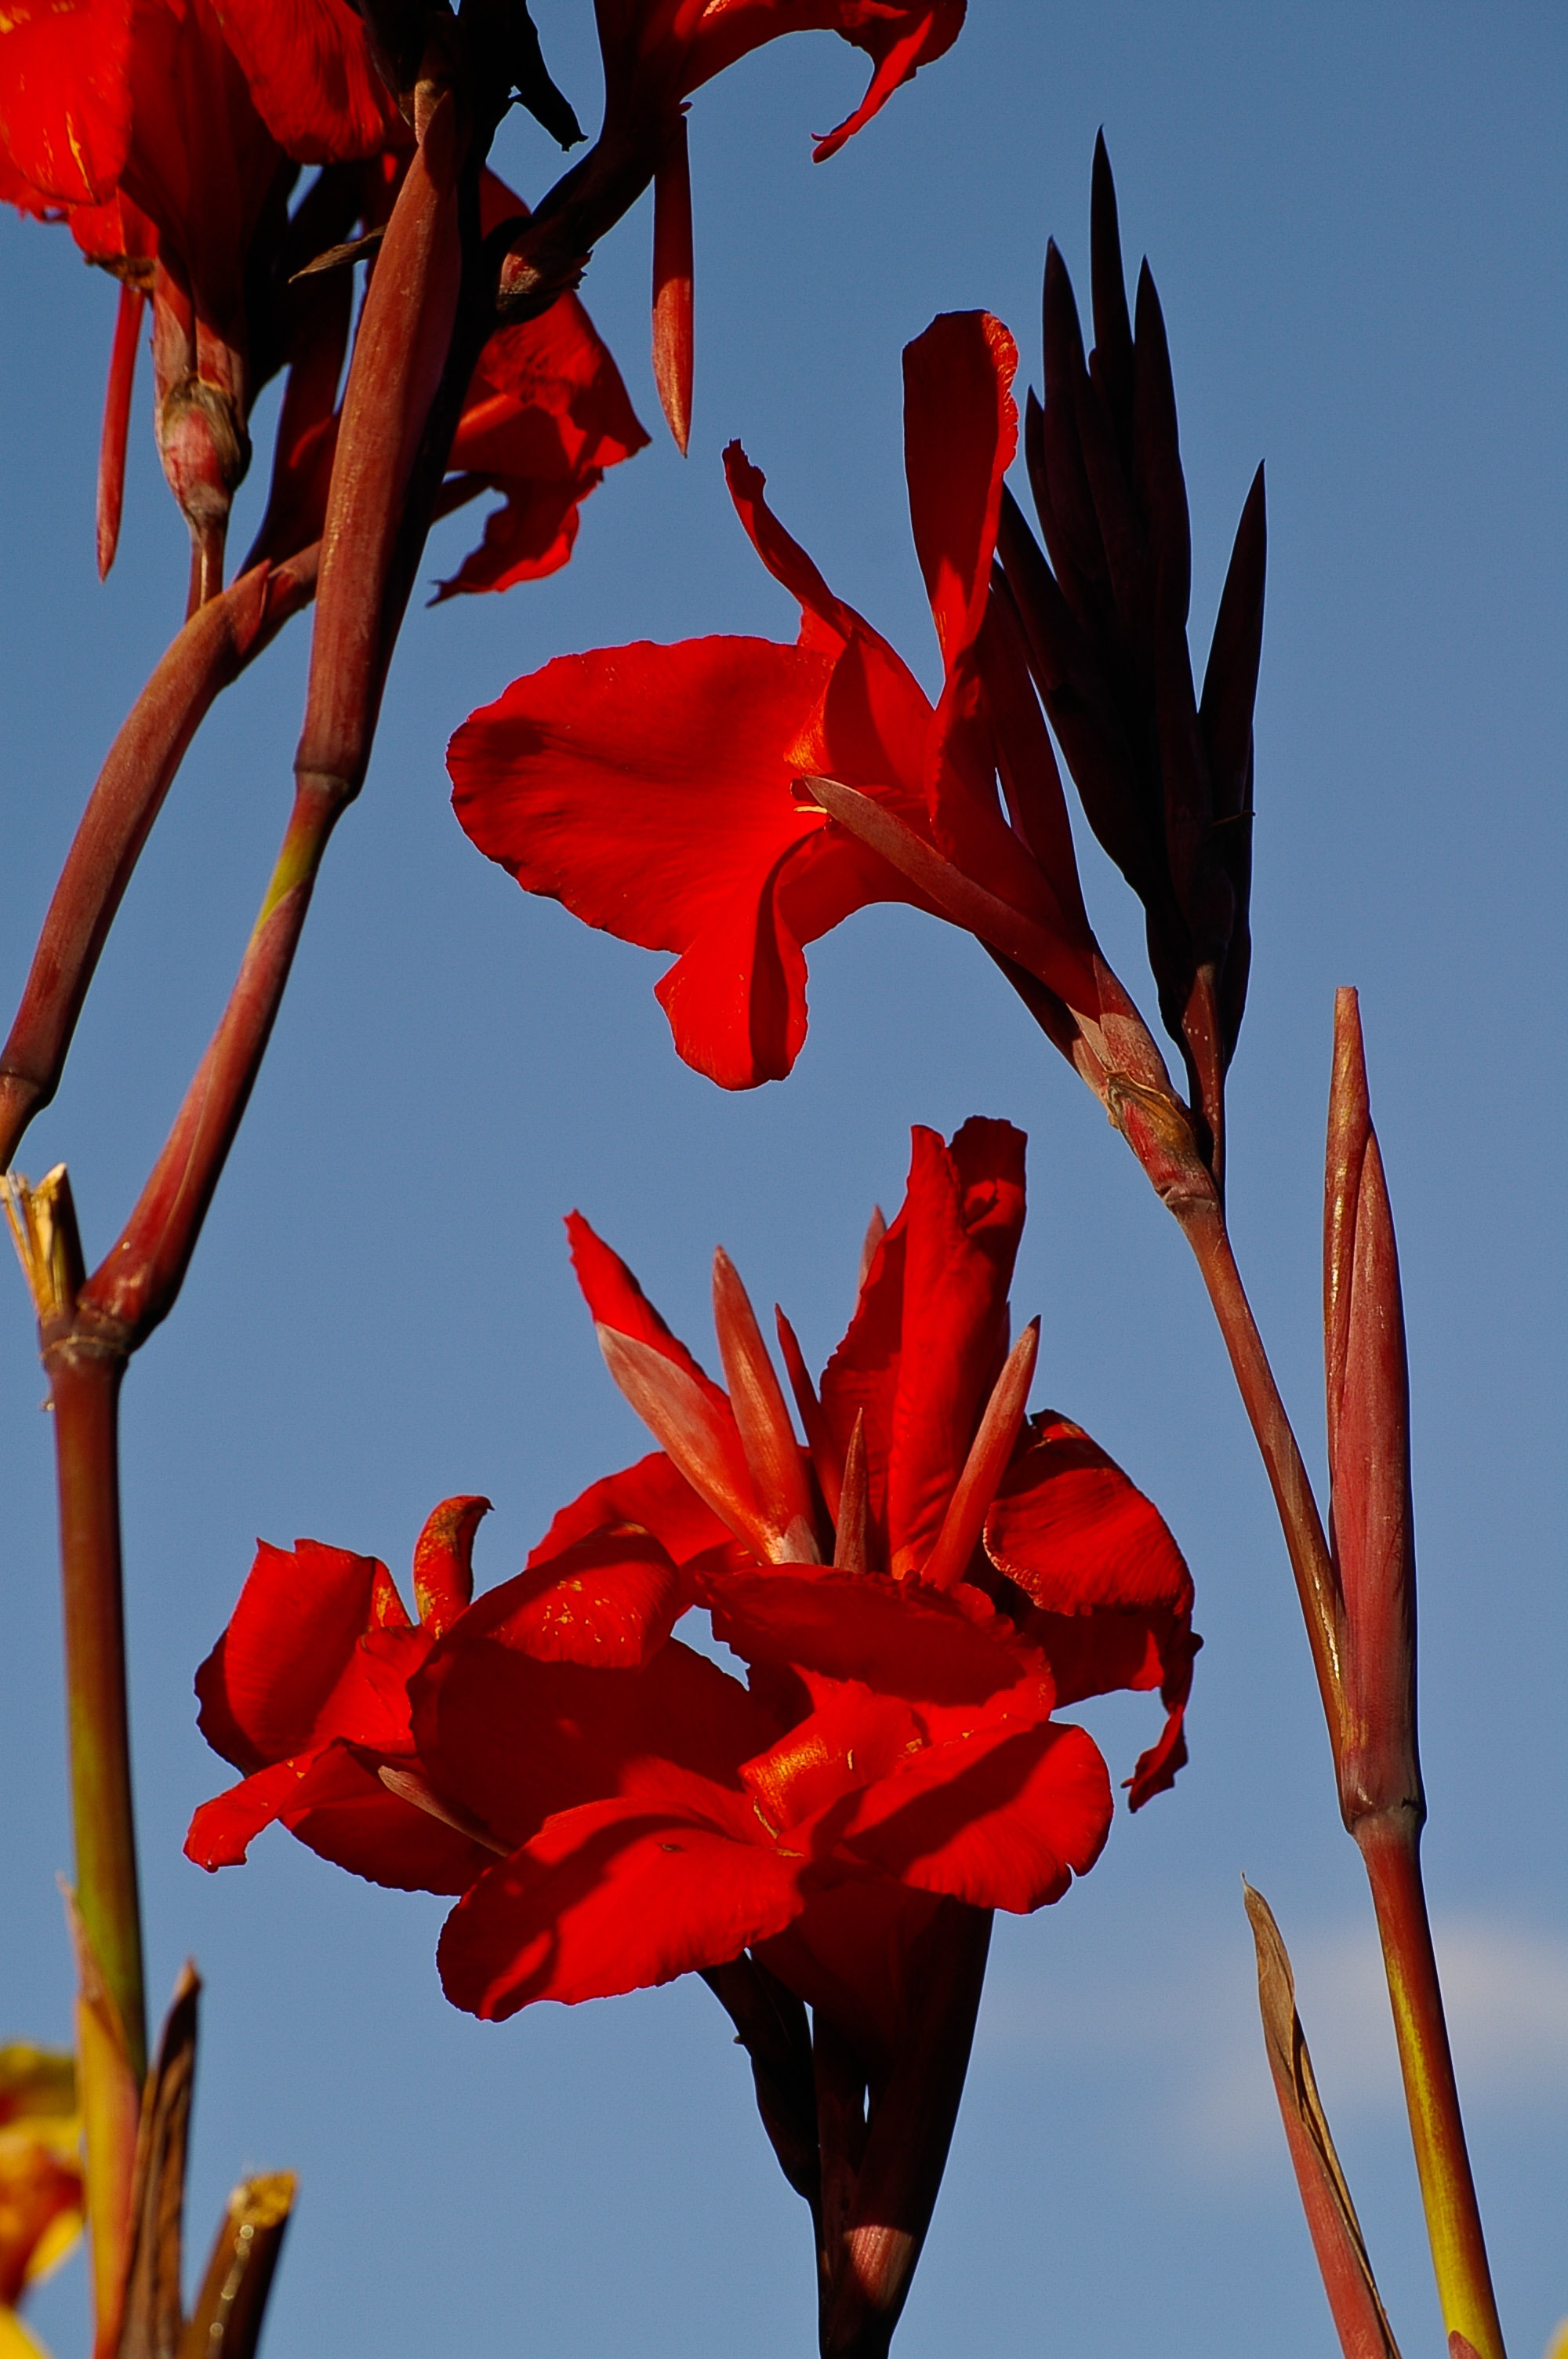
branch, blossom, plant, sky, leaf, flower, petal, bloom, red, autumn, botany, garden, flora, flowers, australia, bright, macro photography, flowering plant, plant stem, land plant, canna family, canna lilies